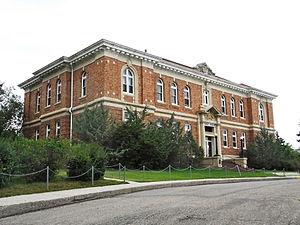
Cet article recense les lieux patrimoniaux de la Saskatchewan inscrits au répertoire des lieux patrimoniaux du Canada, qu'ils soient de niveau provincial, fédéral ou municipal.